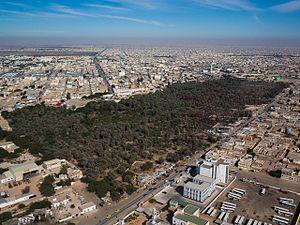
Nouakchott est la capitale de la Mauritanie depuis 1957, au bord de l'océan Atlantique